Tenerife

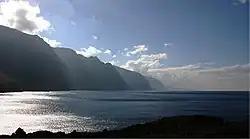
Teno massif—Cliffs of the Giants area

The oldest mountain ranges in Tenerife rose from the Atlantic Ocean by volcanic eruption which gave birth to the island around twelve million years ago. The island as it is today was formed three million years ago by the fusion of three islands made up of the mountain ranges of Anaga, Teno and Valle de San Lorenzo, due to volcanic activity from Teide. The volcano is visible from most parts of the island today, and the crater is long at some points. Tenerife is the largest island of the Canary Islands and the Macaronesia region.